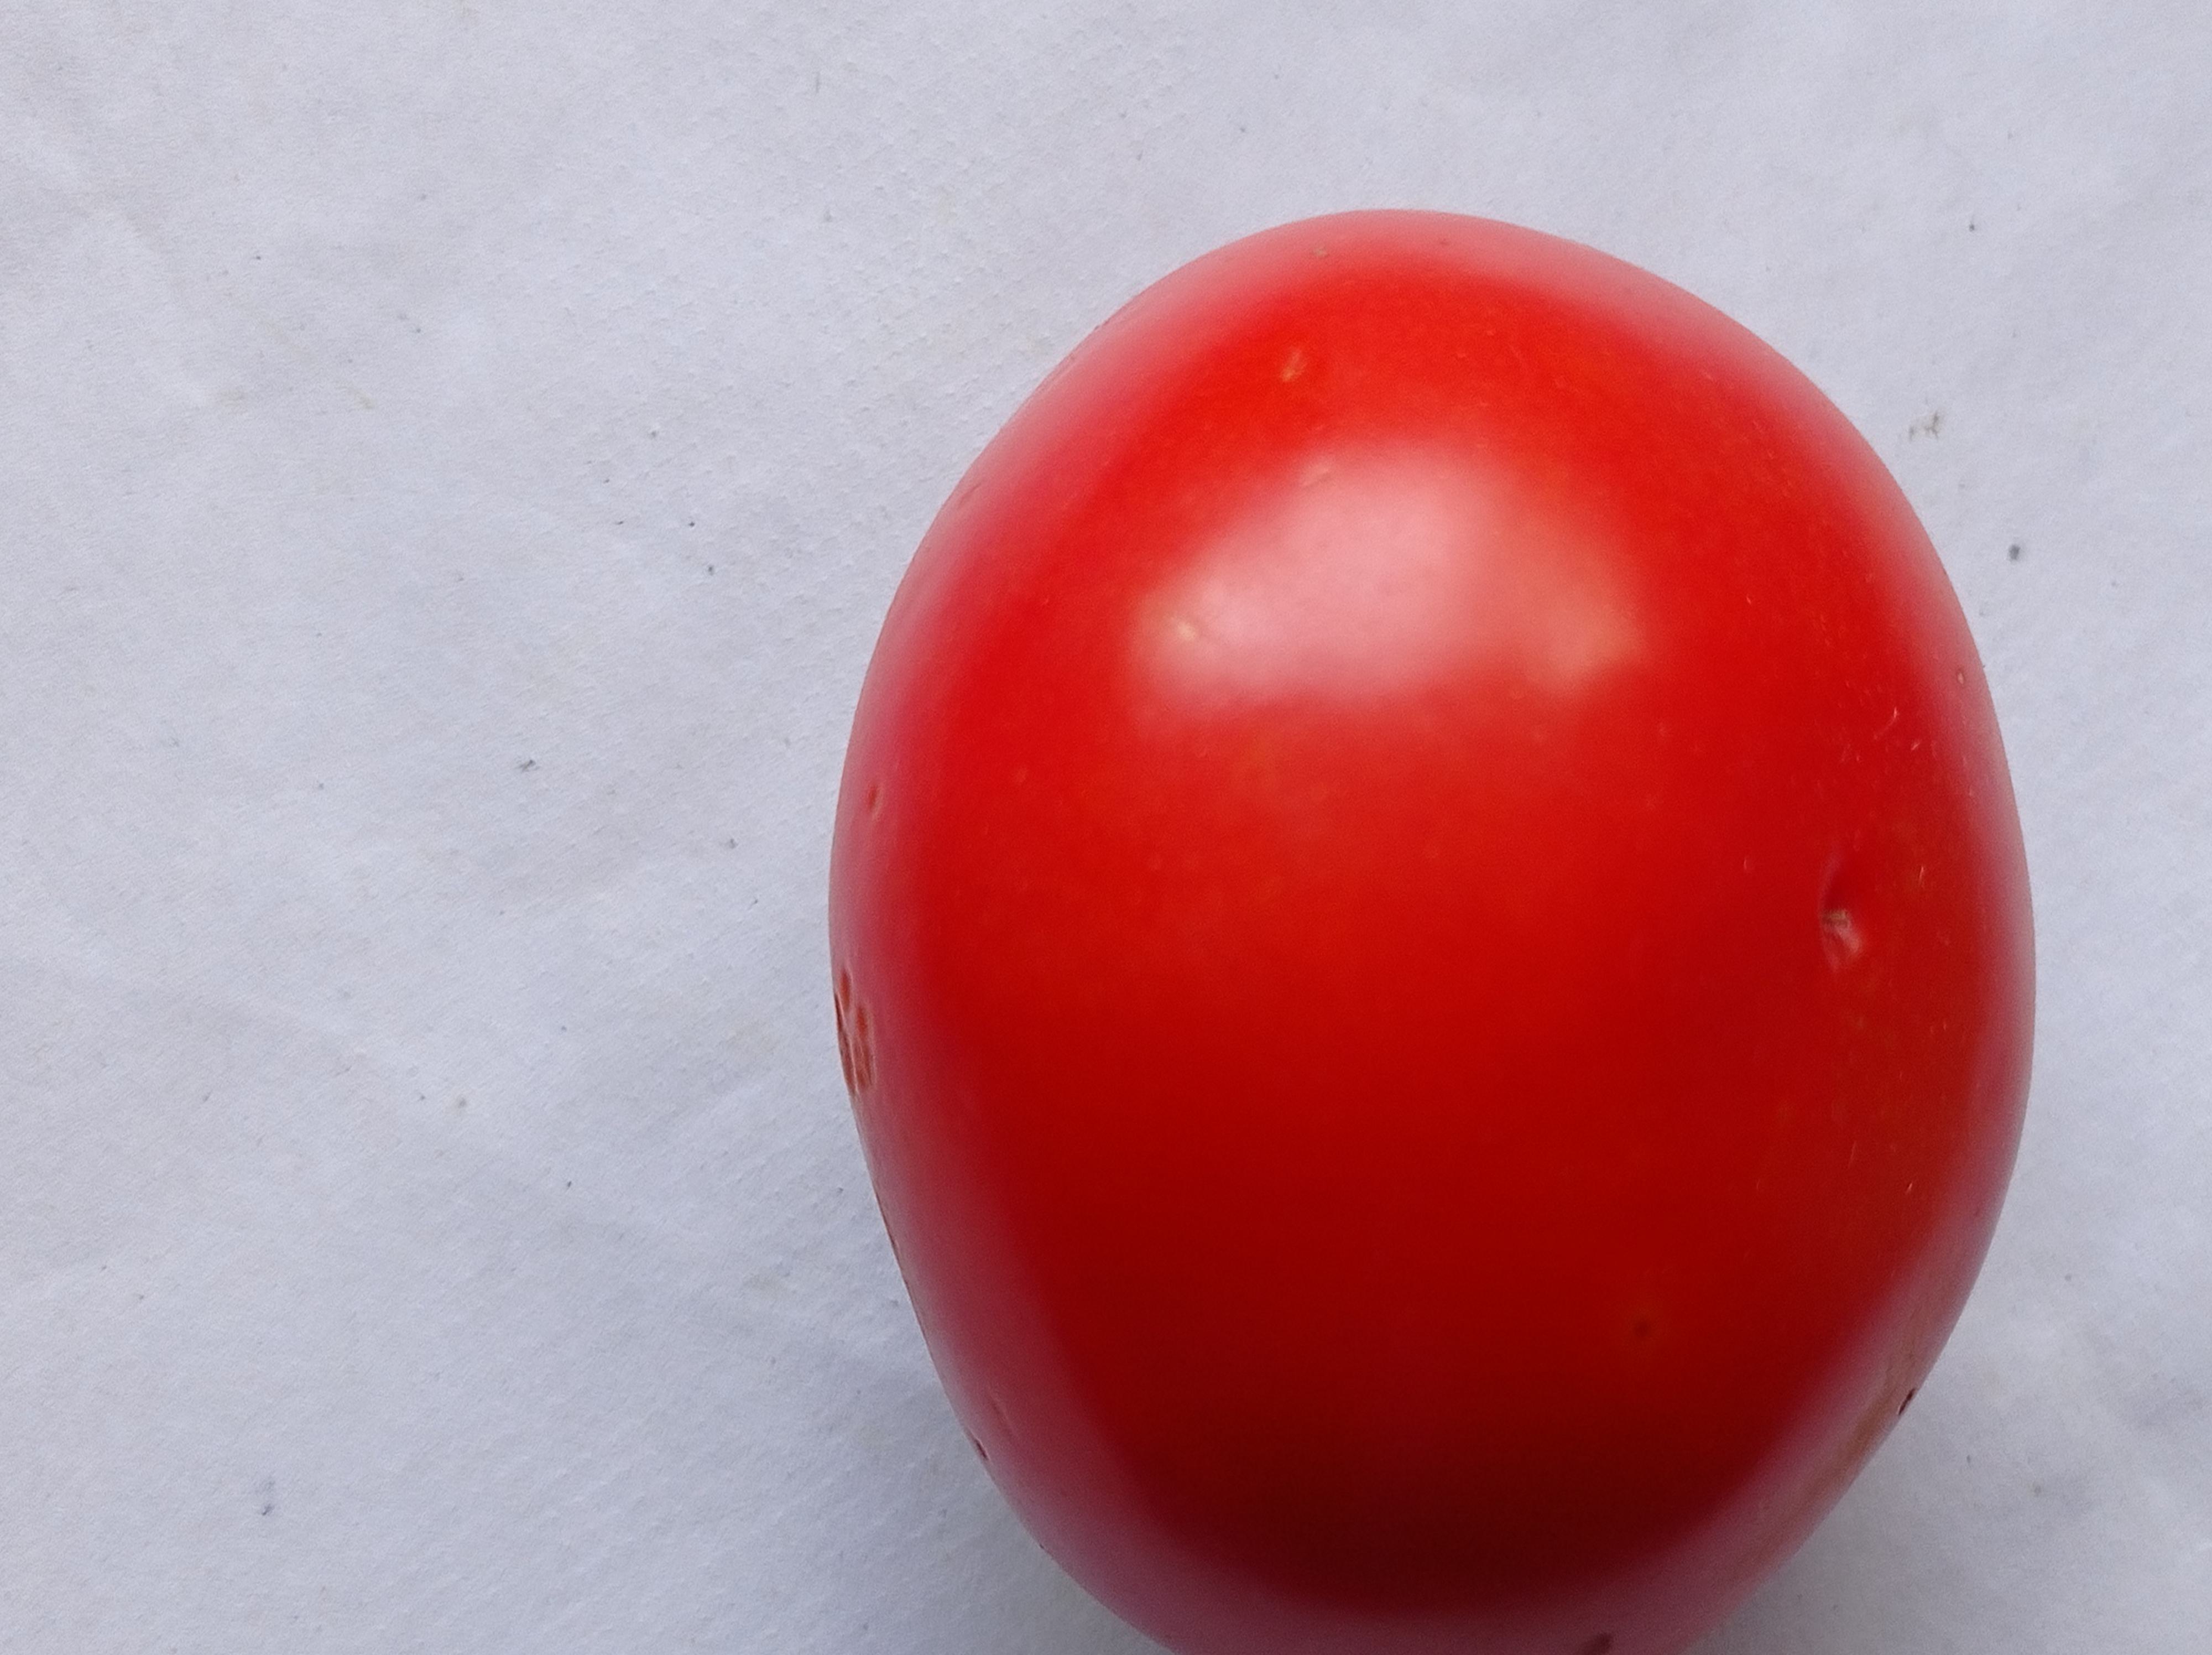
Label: Fresh